Jeff Sipe

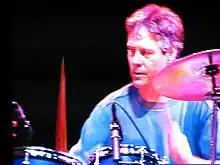
Jeff Sipe with Phil and Friends in 2007

Jeff Sipe (born January 31, 1959), also known as Apt. Q258, is an American drummer. He works mainly in rock and jazz fusion. He is a founding member of Aquarium Rescue Unit with Bruce Hampton. He was a member of Leftover Salmon and the Zambiland Orchestra, an experimental big band with members of Phish and Widespread Panic. He has toured with Trey Anastasio, Jeff Coffin, Jimmy Herring, Warren Haynes, Keller Williams, John McLaughlin, and guitarist Shawn Lane.